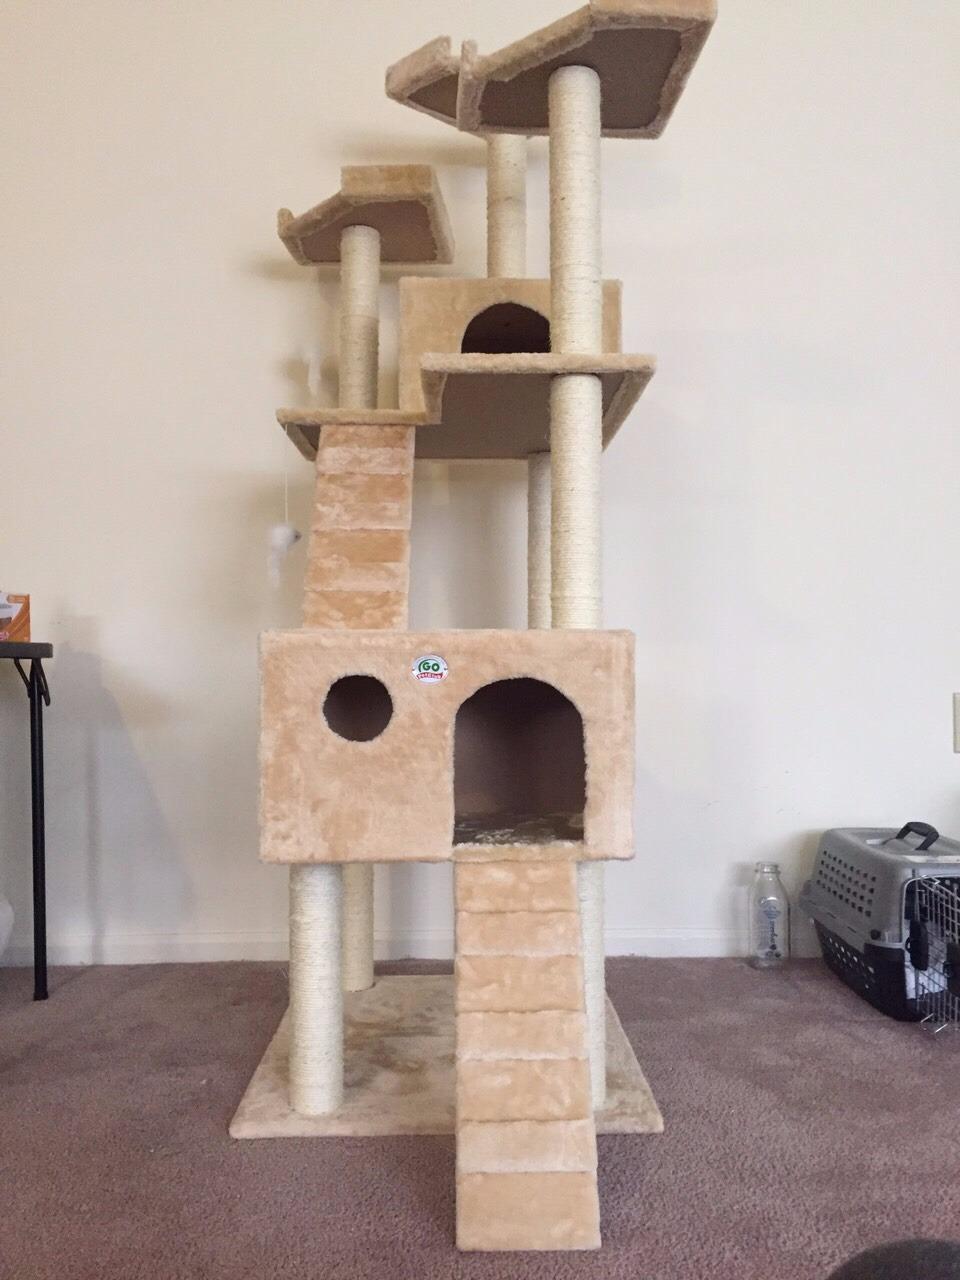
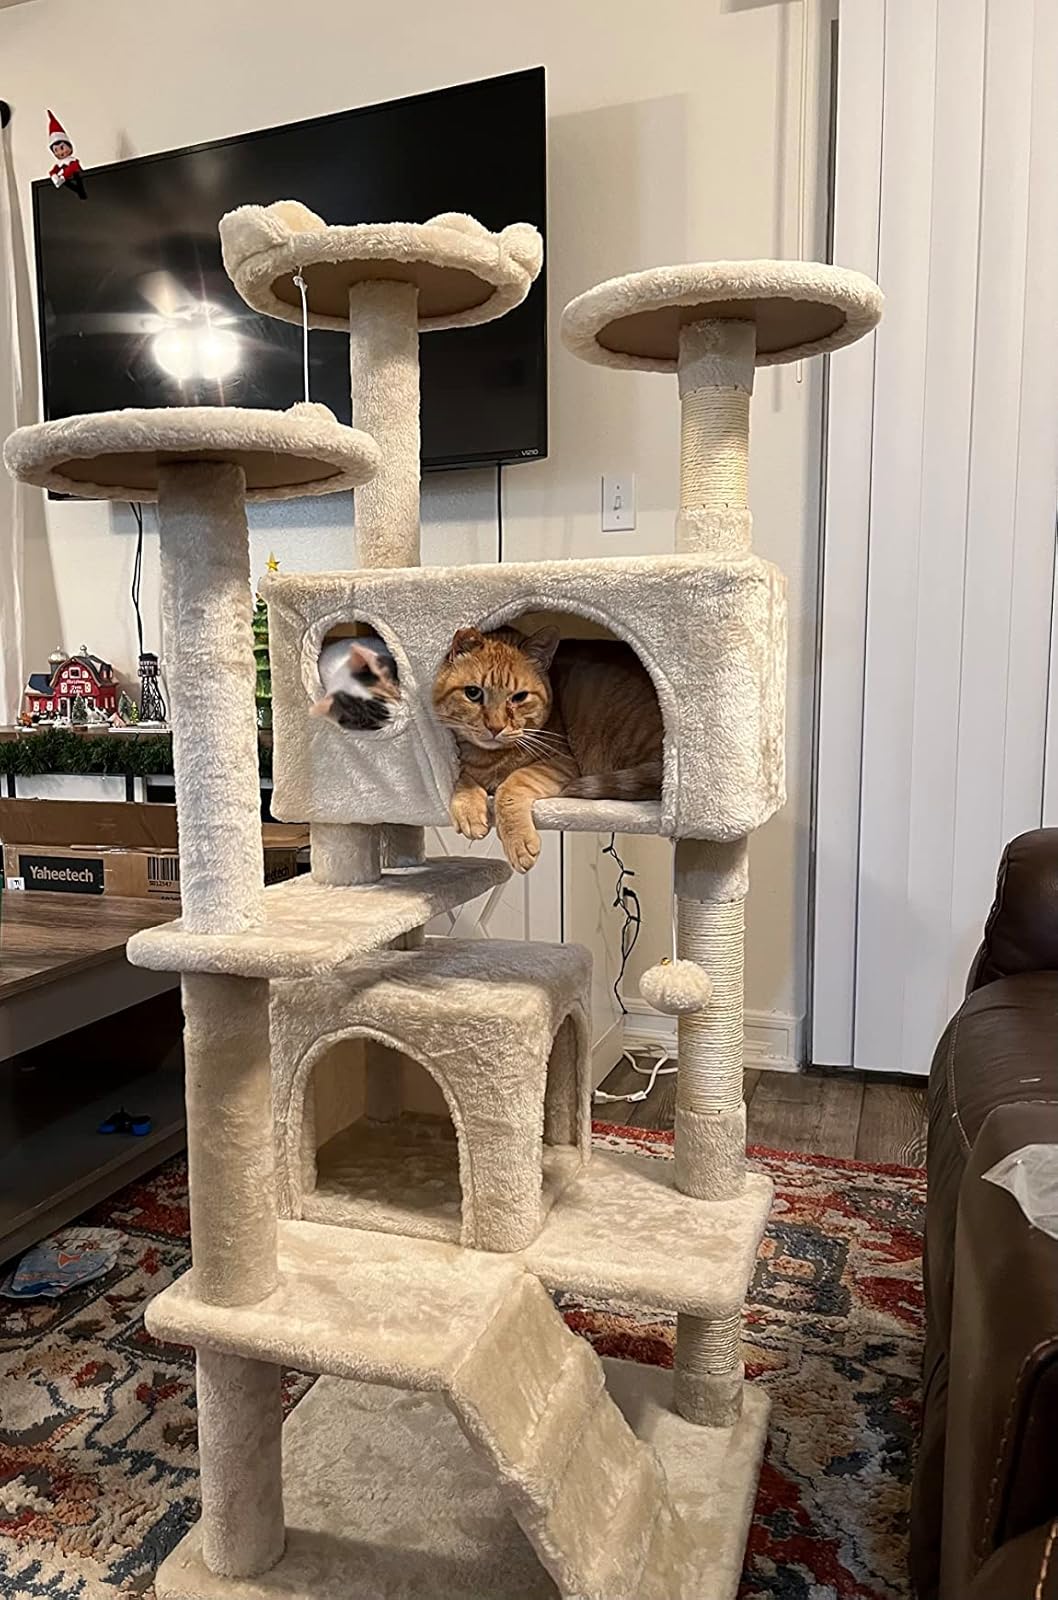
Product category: items_cat tree
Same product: no